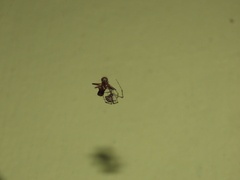
Species: Parasteatoda_tepidariorum